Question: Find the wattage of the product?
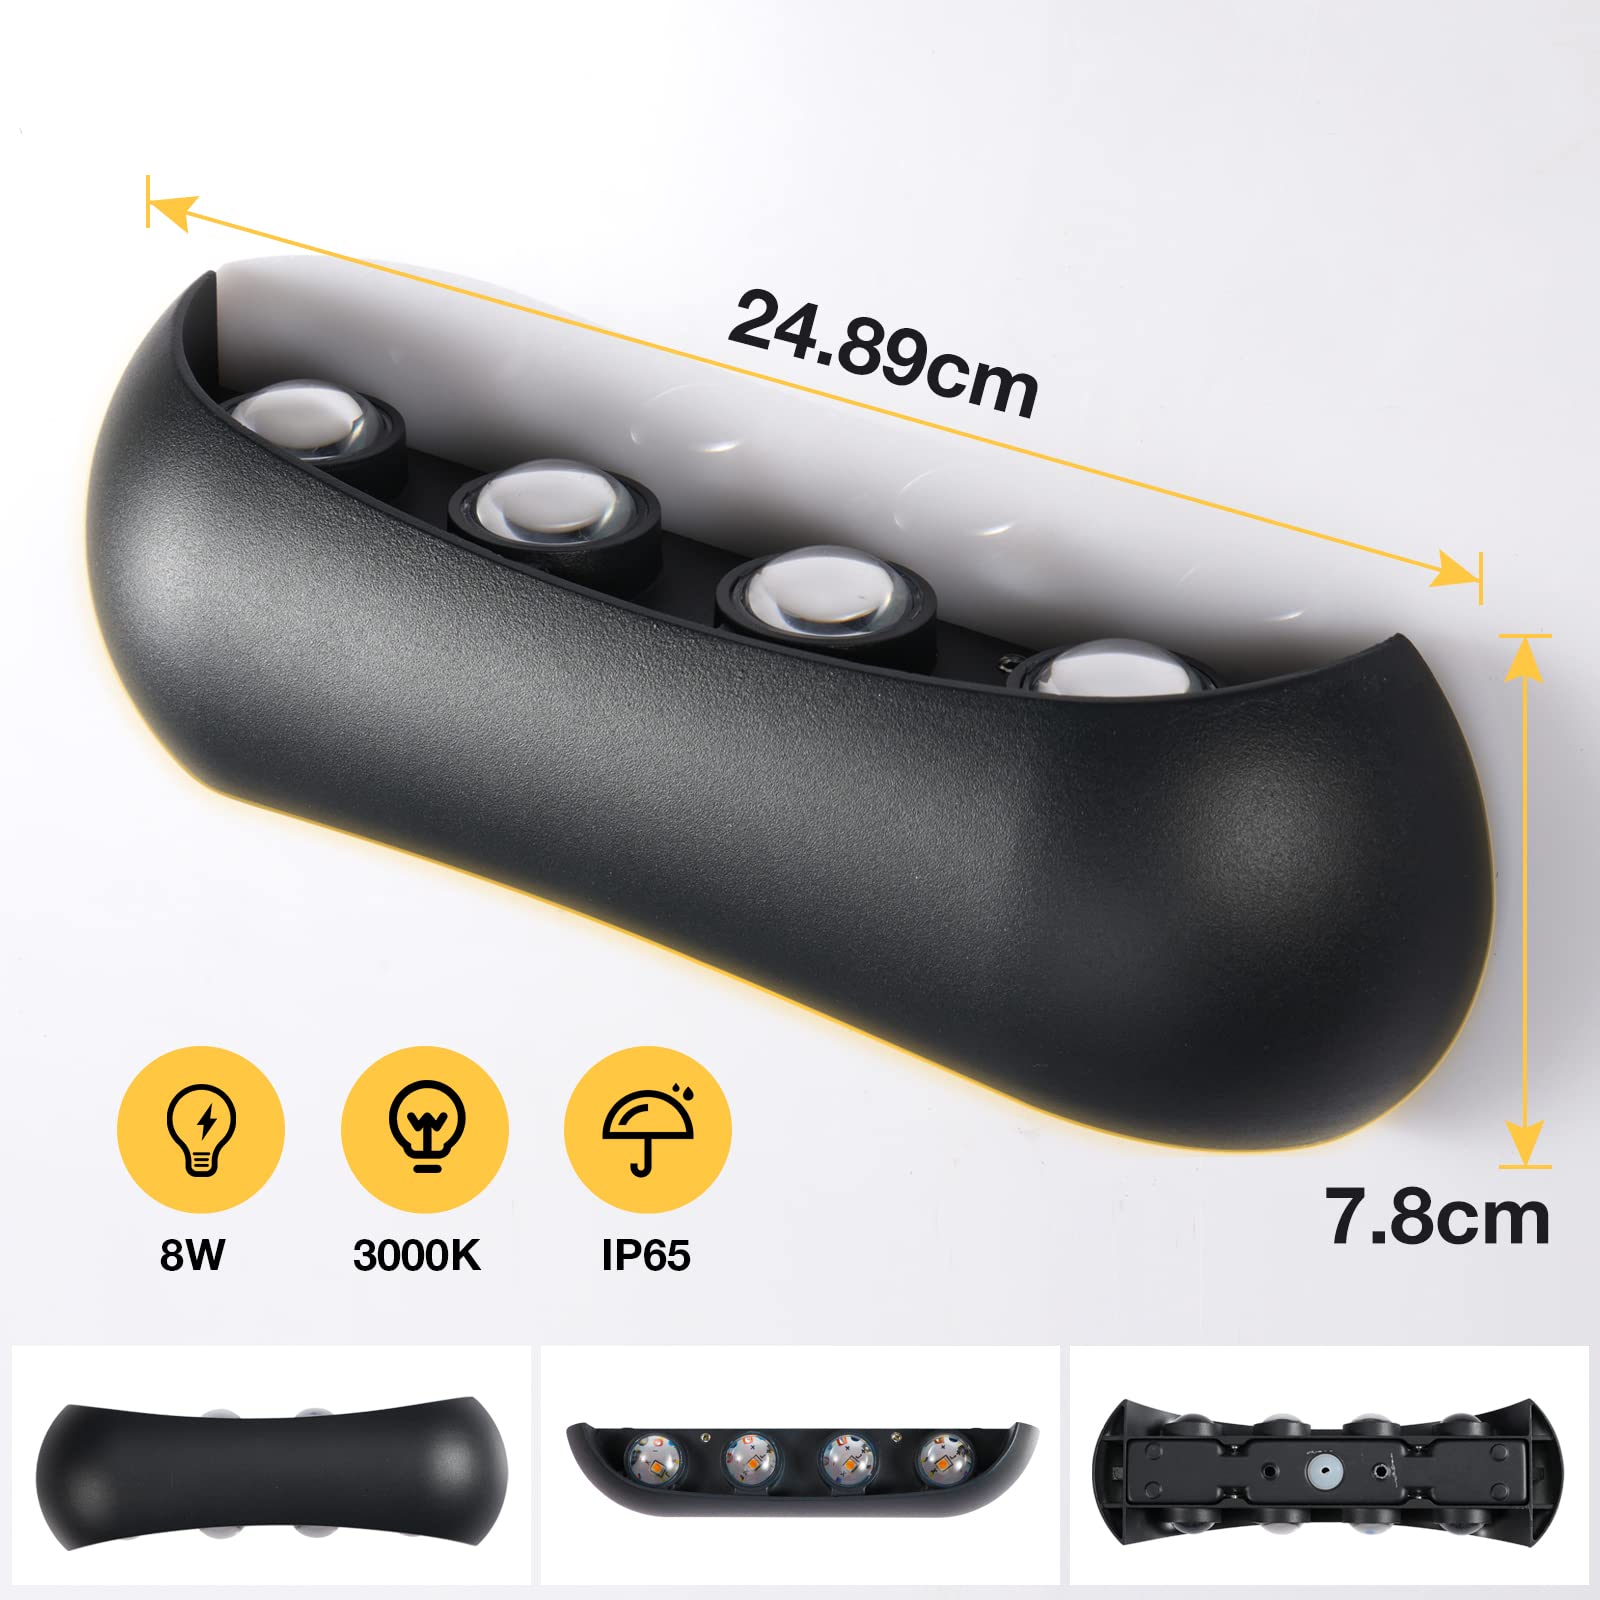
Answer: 8.0 watt